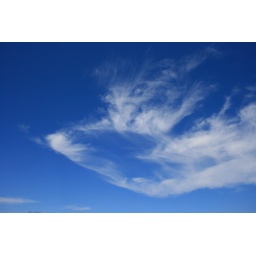
This cloud looked like a bird in flight.